Rockhampton City, Queensland

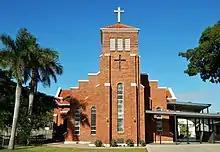
Rockhampton South Uniting Church, 2020

A number of apartment building were constructed in Victoria Parade including the Fitzroy Waterfront Apartments, The Rocks, The Edge, Quest, Southbank on Victoria, Empire, Gallery Apartments, and Skyview.